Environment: real
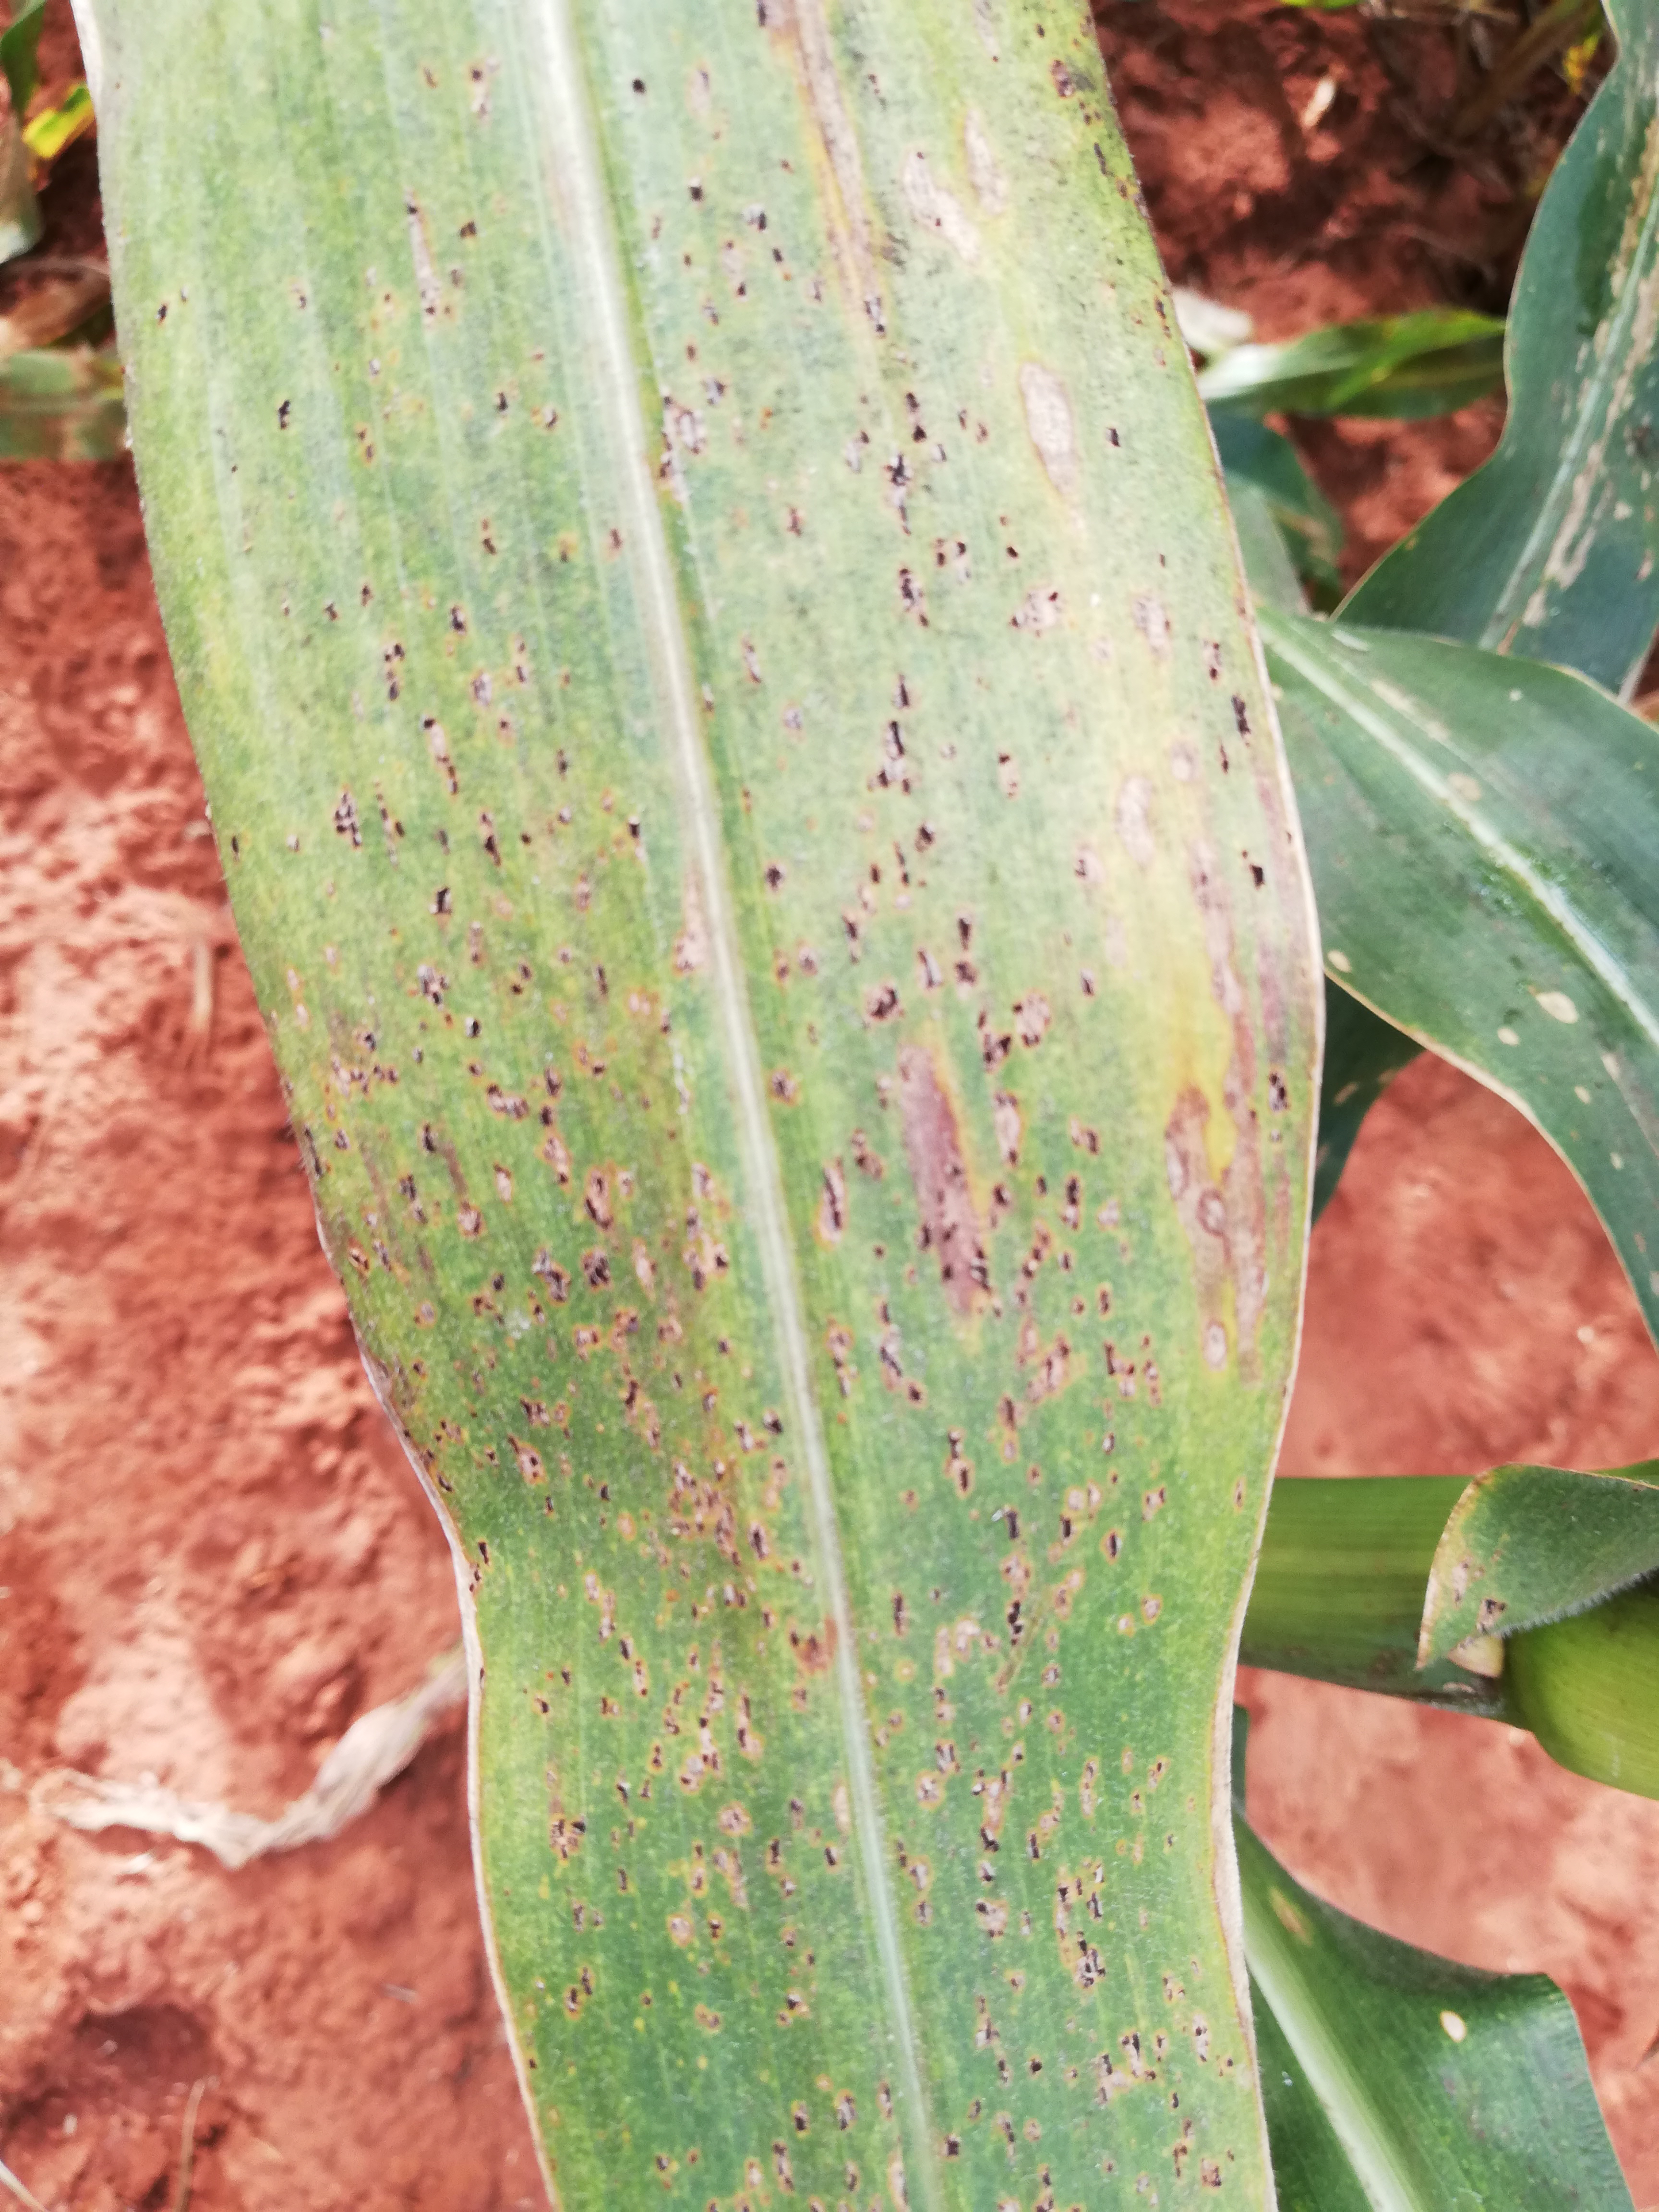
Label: common_rust